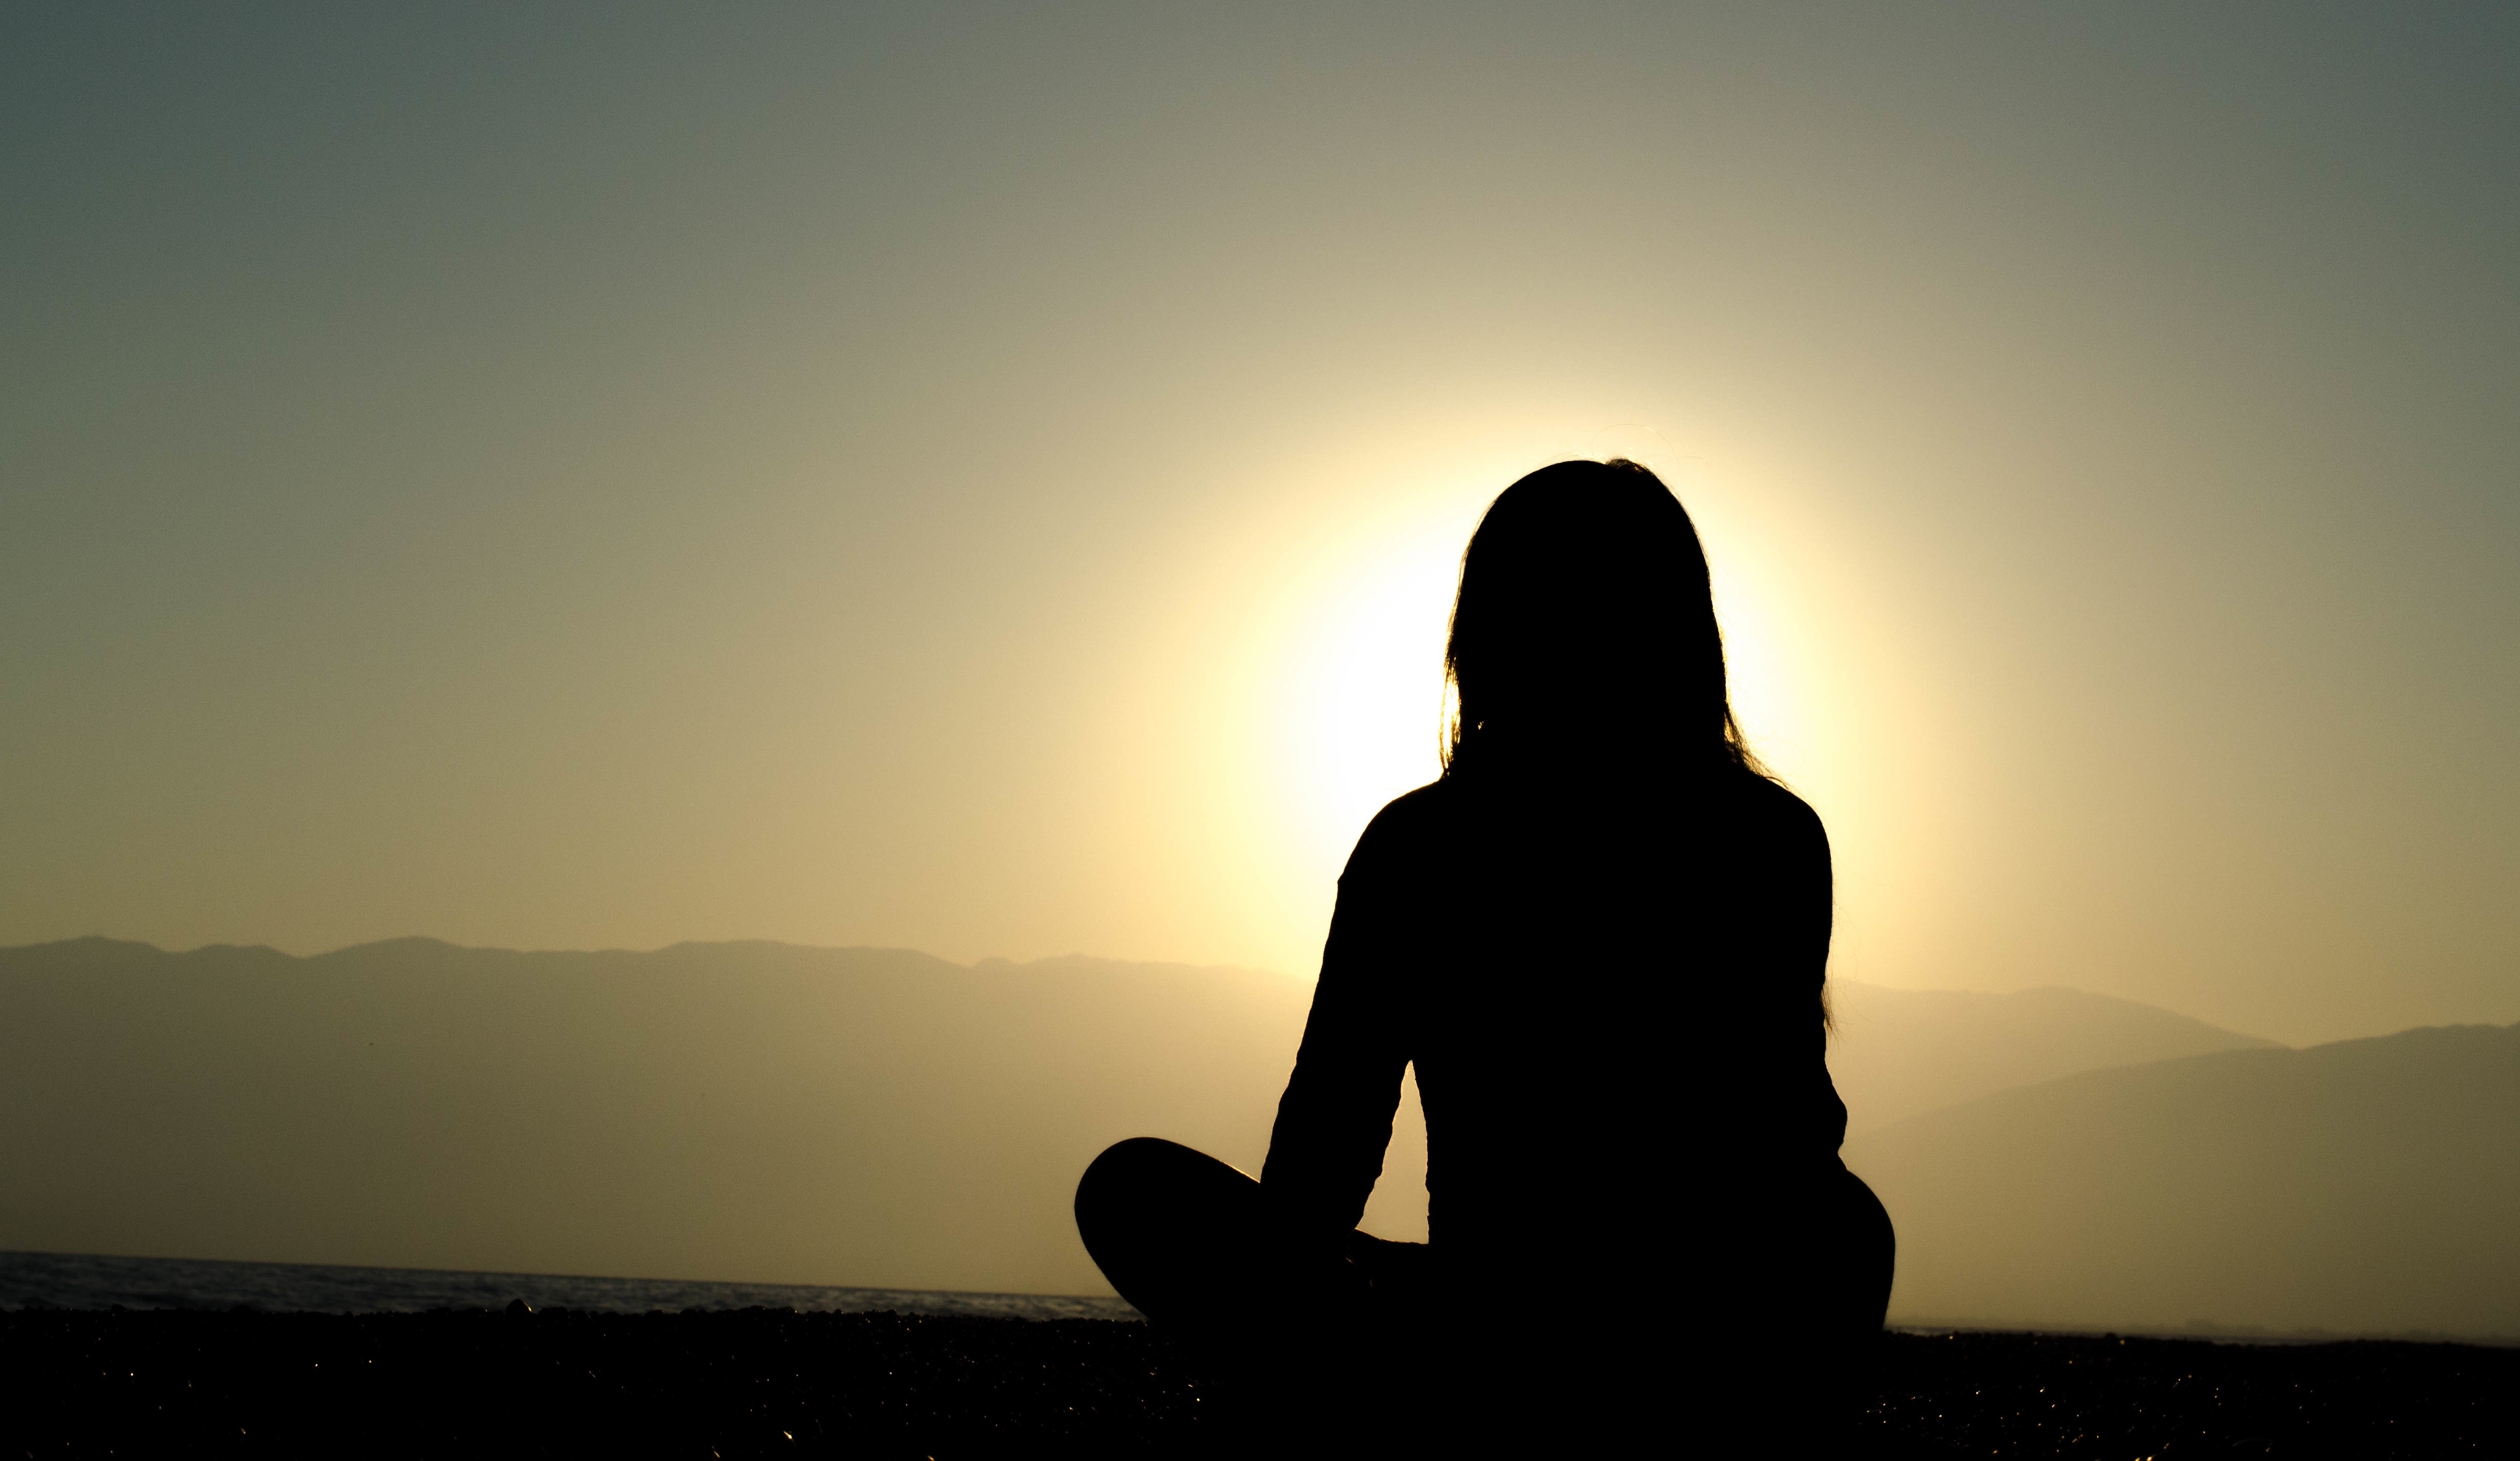
horizon, silhouette, light, woman, sunrise, sunset, sunlight, morning, dawn, dusk, evening, sitting, meditation, emotion, human positions